Automatic Computing Engine

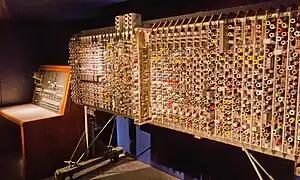
Pilot ACE

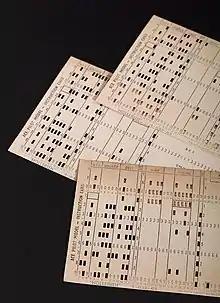
Punch cards, detail view against dark grey background, for Pilot ACE computer, built at the National Physical Laboratory (United Kingdom), circa 1950. Science Museum London<ref name="sciencephoto/ACE"></ref>

The Automatic Computing Engine (ACE) was a British early electronic serial stored-program computer design by Alan Turing. Turing completed the ambitious design in late 1945, having had experience in the years prior with the secret Colossus computer at Bletchley Park.